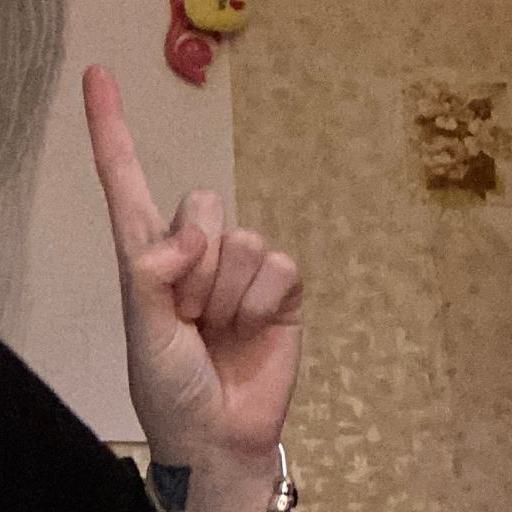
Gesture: one